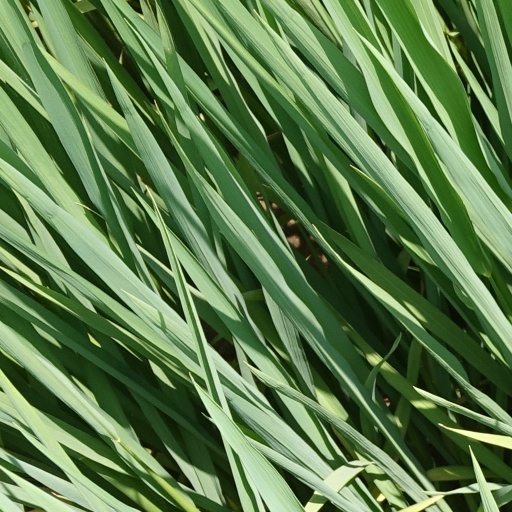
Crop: rice